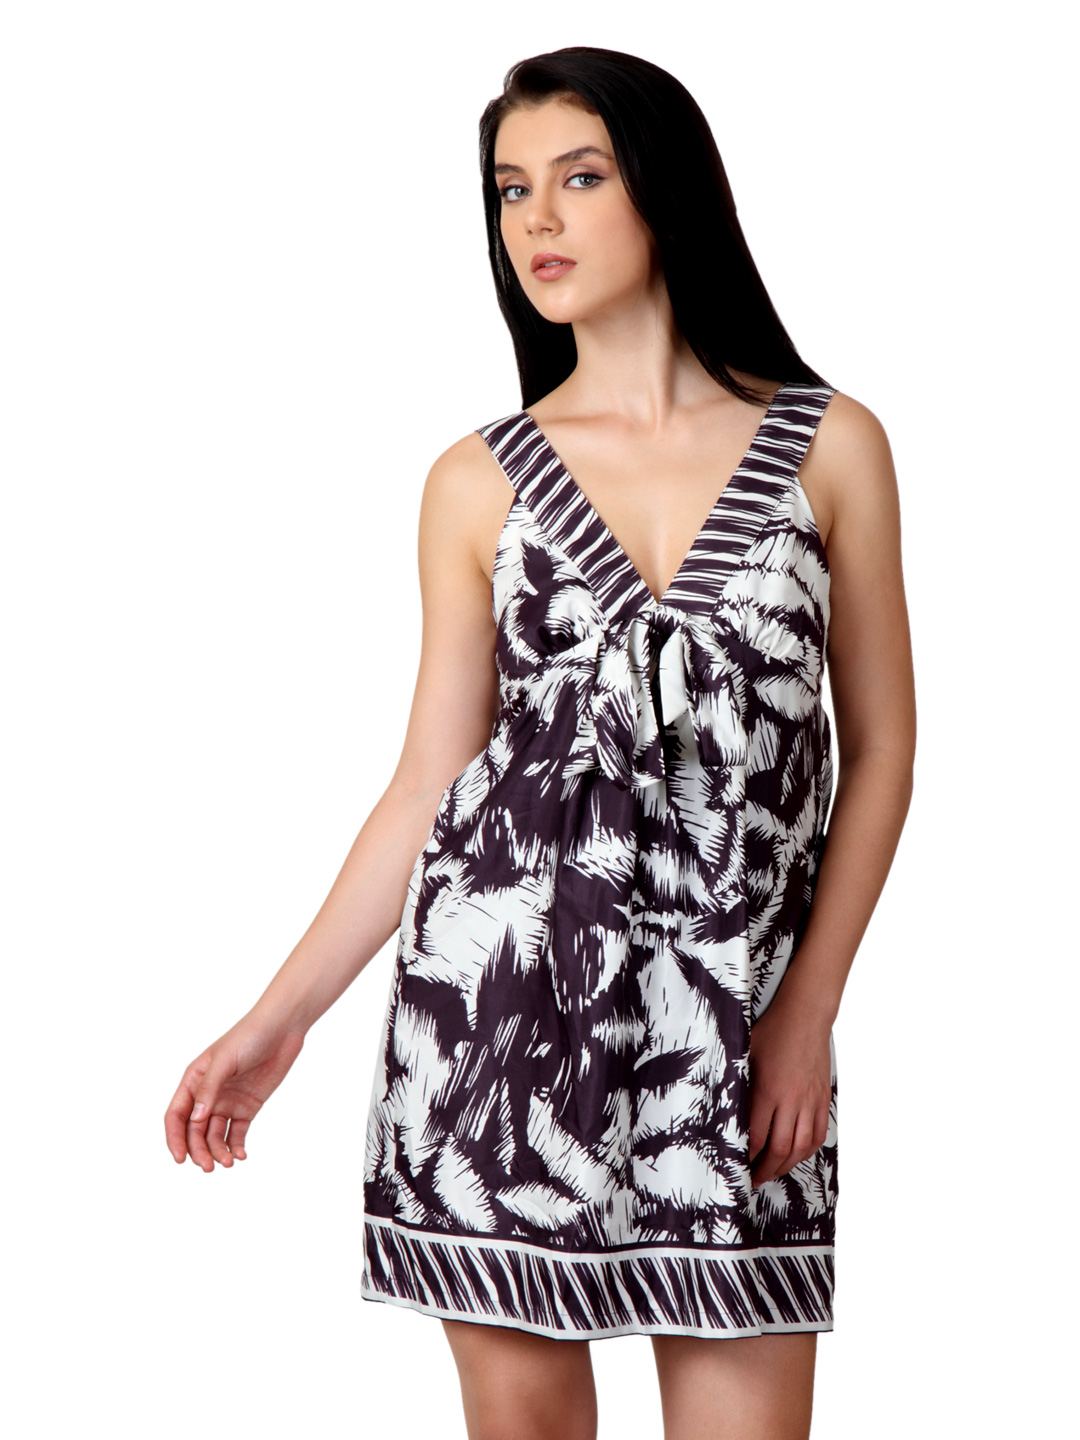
Tonga Women Purple Dress
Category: Apparel / Dress / Dresses
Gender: Women
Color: White
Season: Summer 2012
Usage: Casual